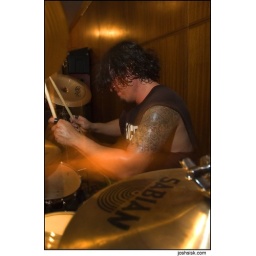
pig destroyer @ the church in philly